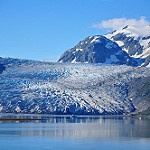
Scene: Outdoor